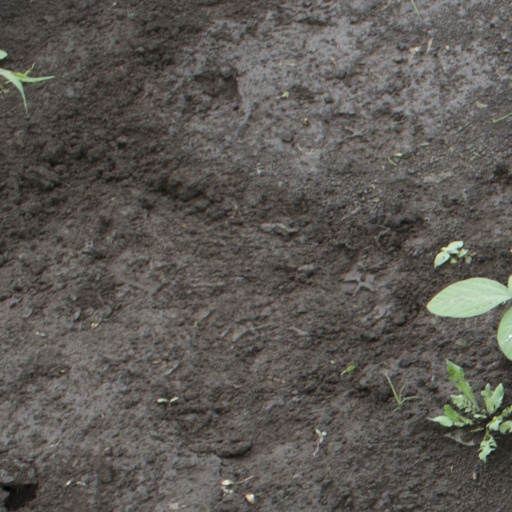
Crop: soybean